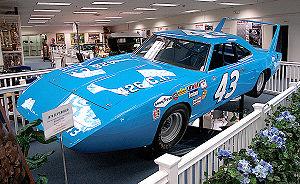
La Plymouth Superbird est une automobile de la marque américaine Plymouth. Les origines de cette voiture remontent à 1963, lorsque Chrysler, la maison mère de Plymouth décida de revenir à la compétition.